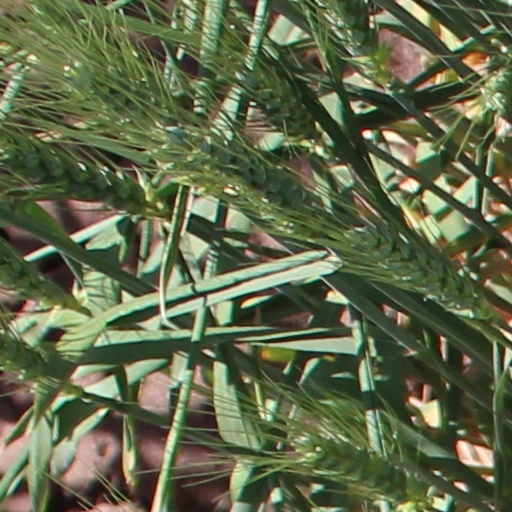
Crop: wheat